Stanley A. McChrystal

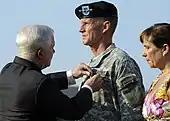
Gates decorates McChrystal with the Defense Distinguished Service Medal at his retirement ceremony on 23 July 2010

In 2009, McChrystal publicly suggested between 30,000 and 40,000 more troops were needed in Afghanistan, as the lowest risk option out of a number of possible troop level changes. He was advised by White House Staff not to present troop increases to "defeat the Taliban", but to "degrade" them.